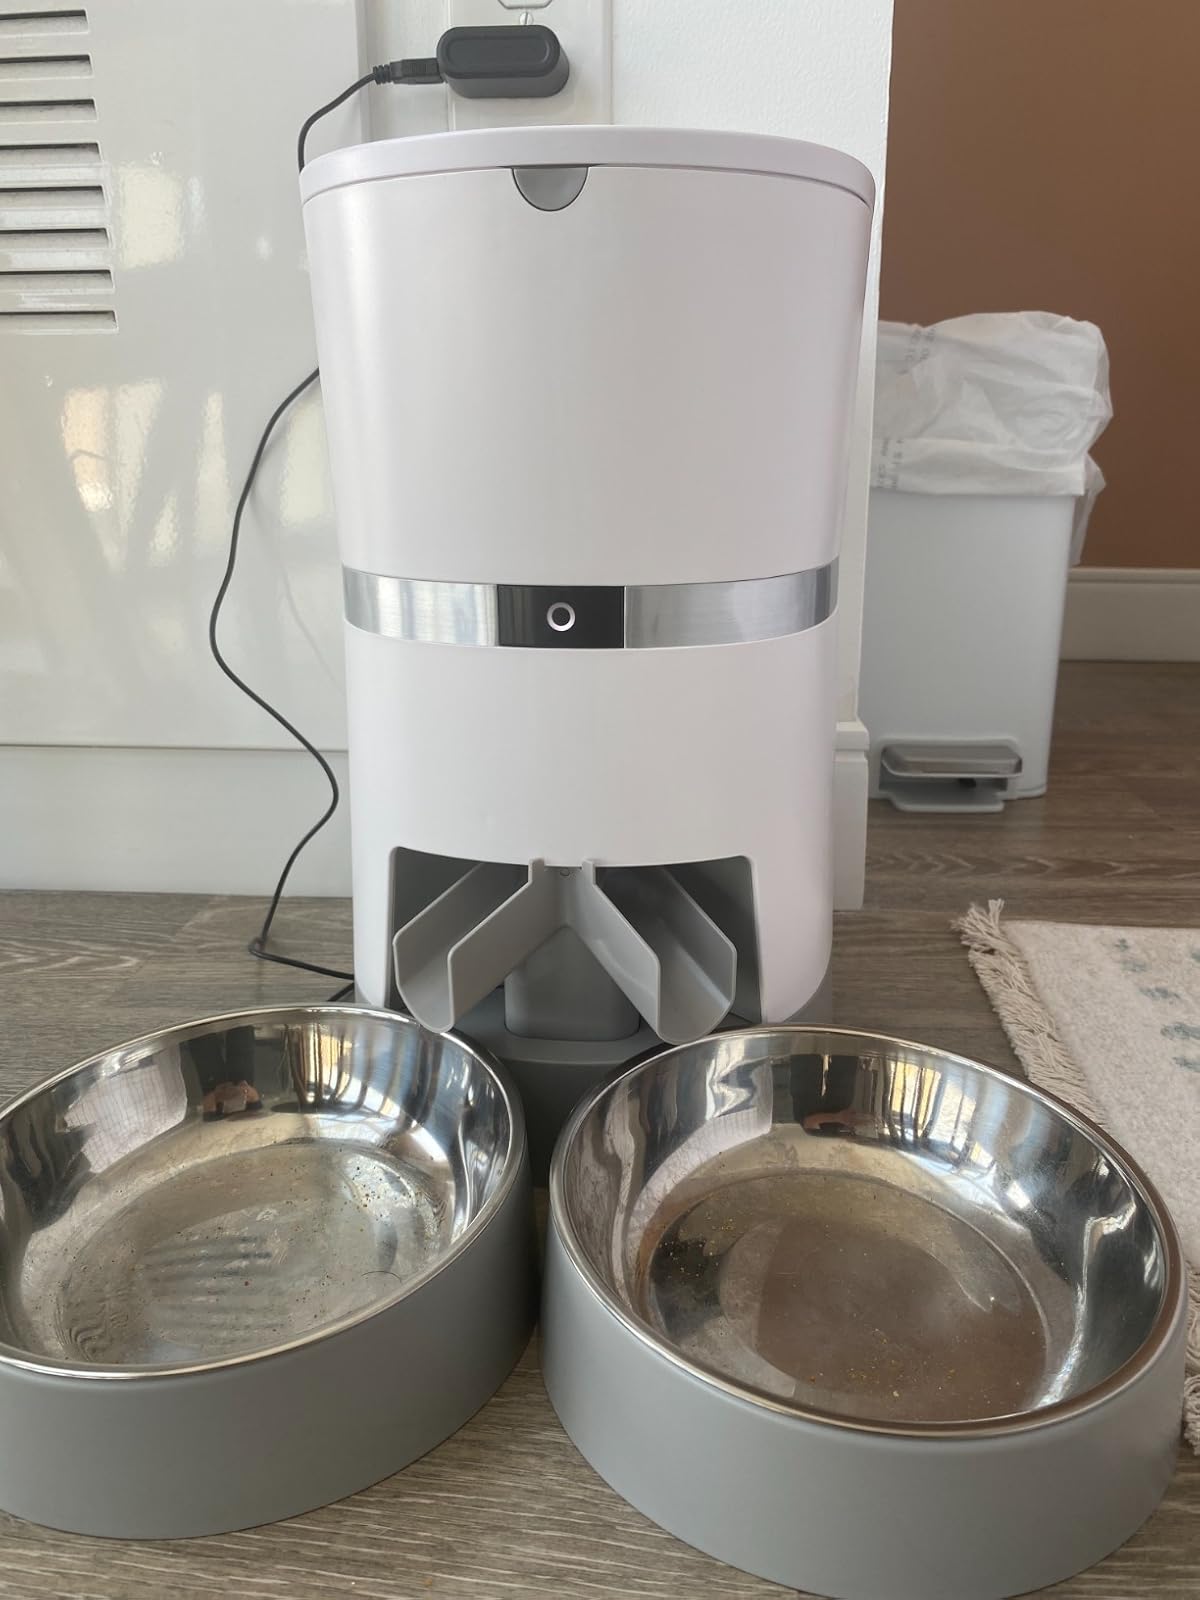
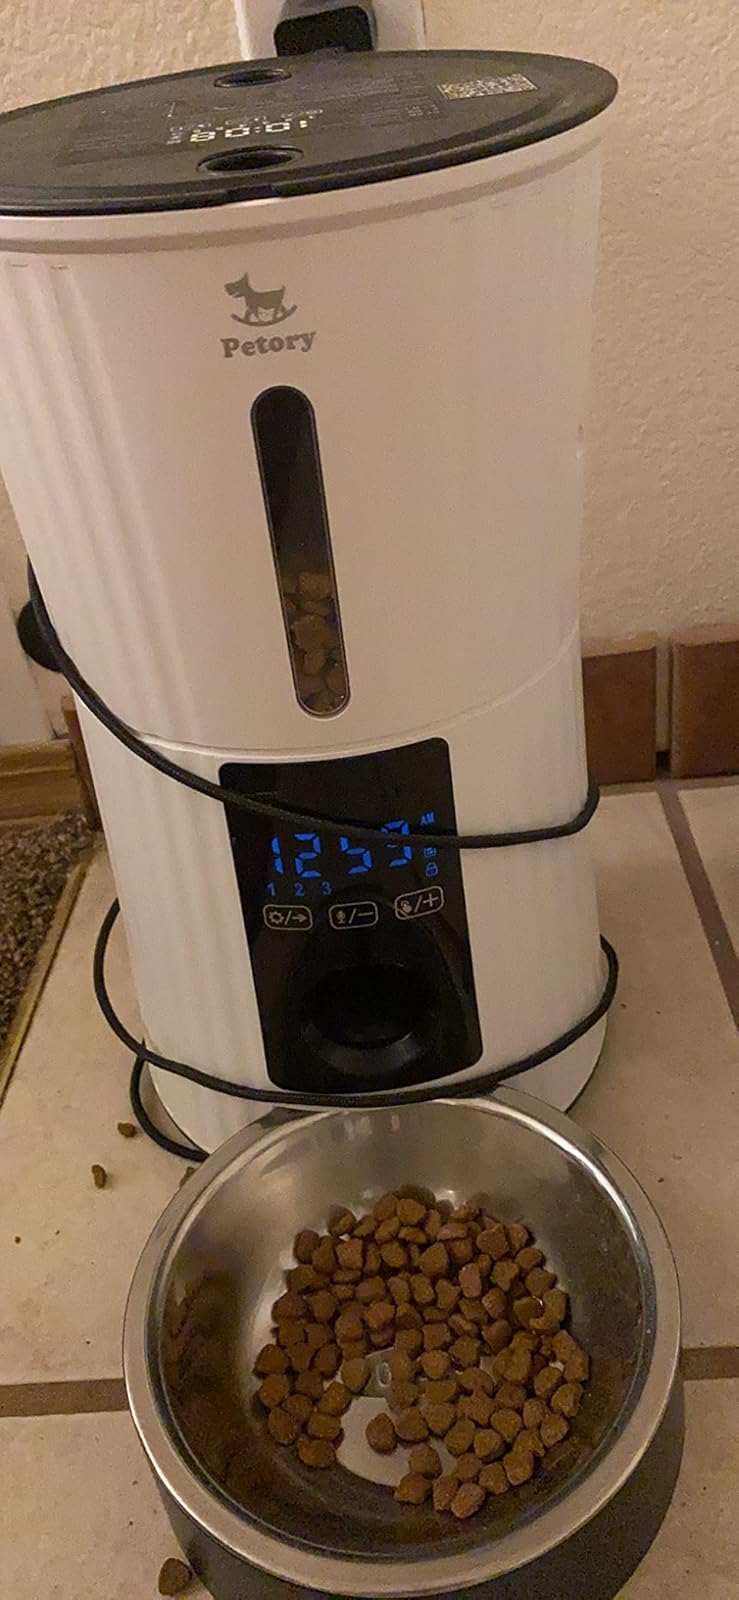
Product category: items_feeder
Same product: no